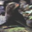
Label: seal